Trichoepithelioma

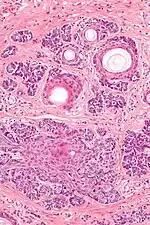
Micrograph of a trichoepithelioma. H&E stain.

Trichoepithelioma is a neoplasm of the adnexa of the skin. Its appearance is similar to basal cell carcinoma.